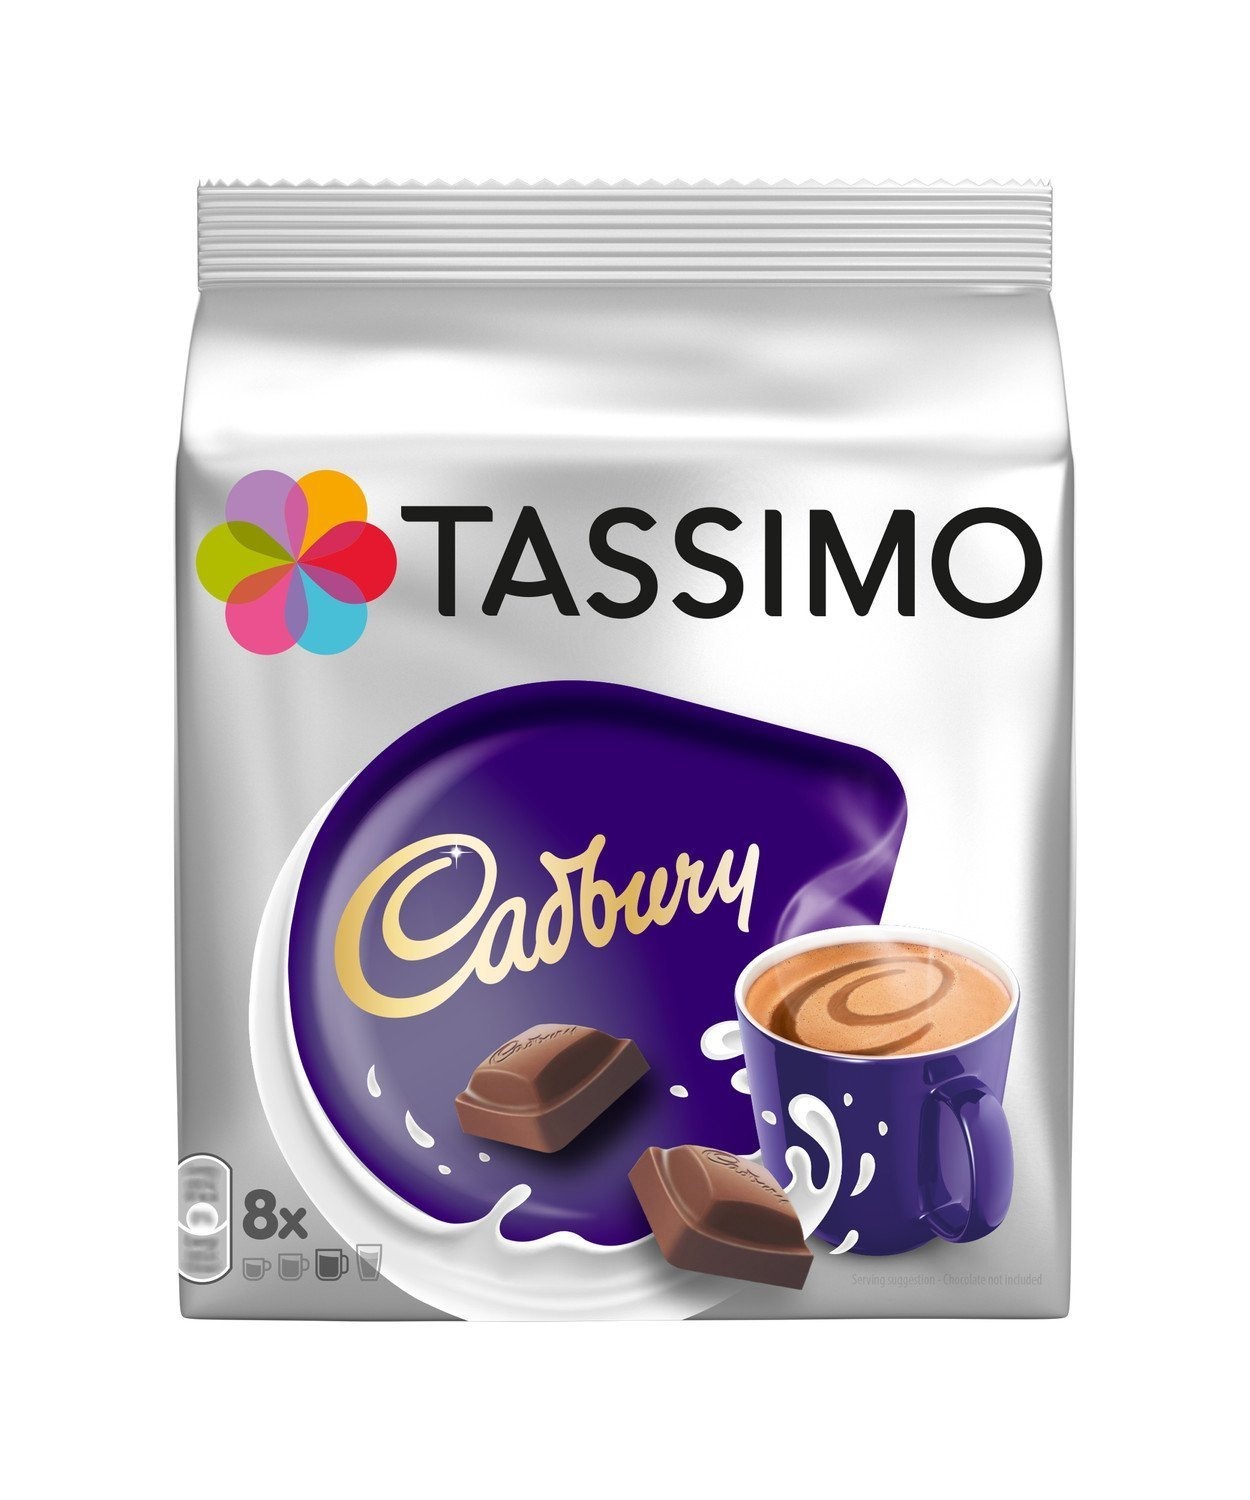
Item Name: Tassimo Cadbury Hot Chocolate Pack Of 3
Value: 24.0
Unit: Count

Price: 38.44